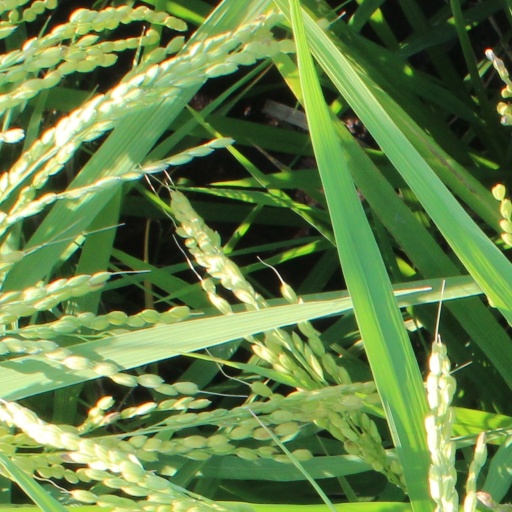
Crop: rice